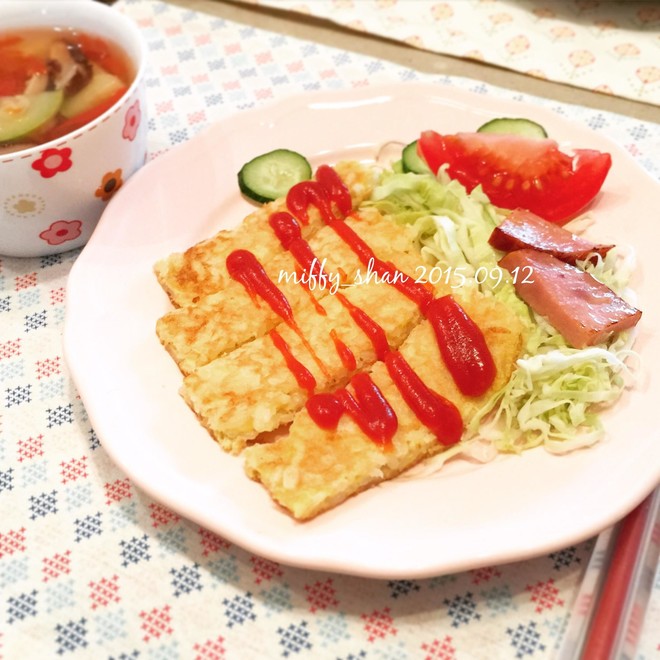
Label: trash